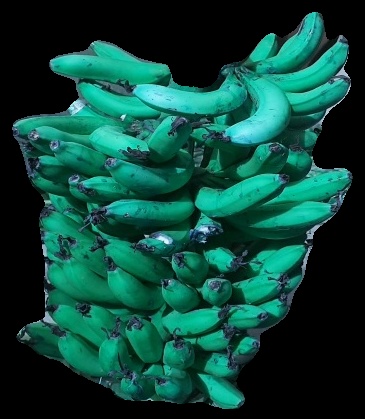
Variety: pachbale
Grade: grade3